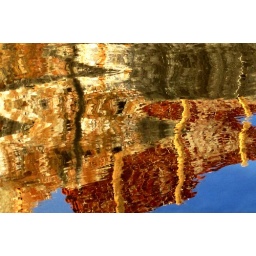
Shallow water reflections of an old brick warehouse wall in the harbour area of Guaratuba, PR, Brazil